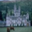
Label: castle